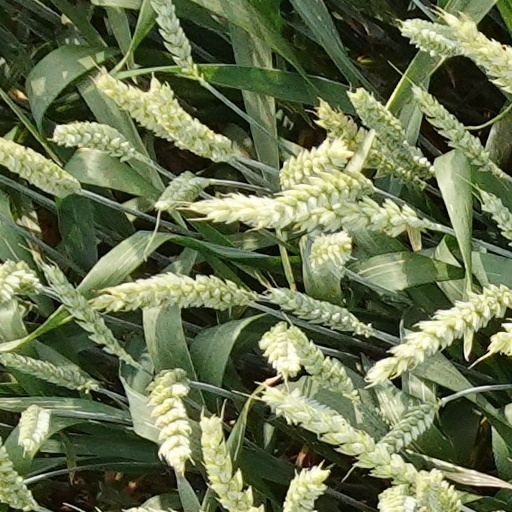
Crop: wheat